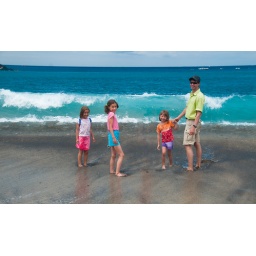
We never ceased to be amazed at the incredible hues of blue in the water and sky around the island.